Life Guards (United Kingdom)

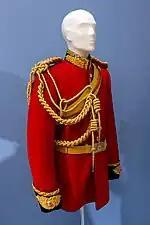
Full dress tunic worn by an officer

Elements of the Life Guards, along with the Royal Horse Guards, formed the Household Cavalry Composite Regiment (HCCR) for active service. The HCCR was in action in the Anglo-Egyptian War of 1882 and the Second Boer War of 1899 to 1902. The HCCR was mobilized again in 1914 at the start of the First World War, where they formed part of the British Expeditionary Force and fought in most of the major battles on the Western Front.